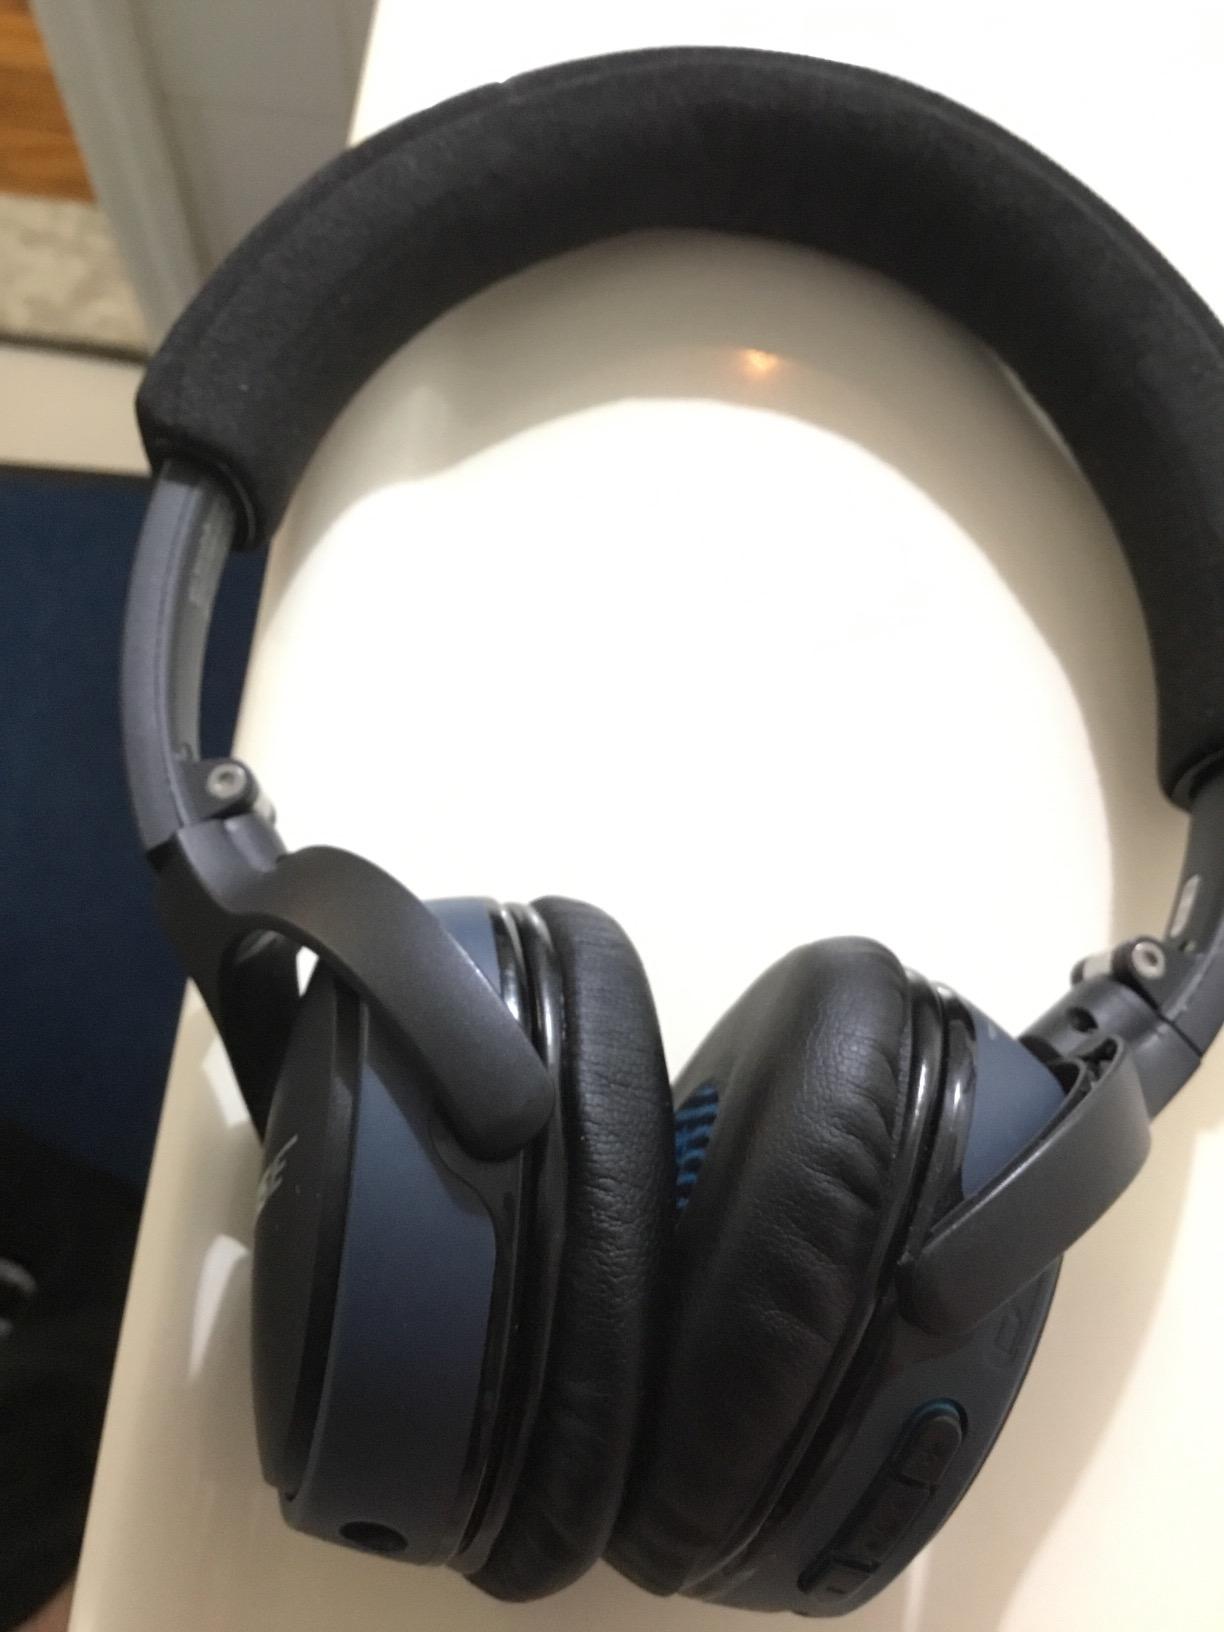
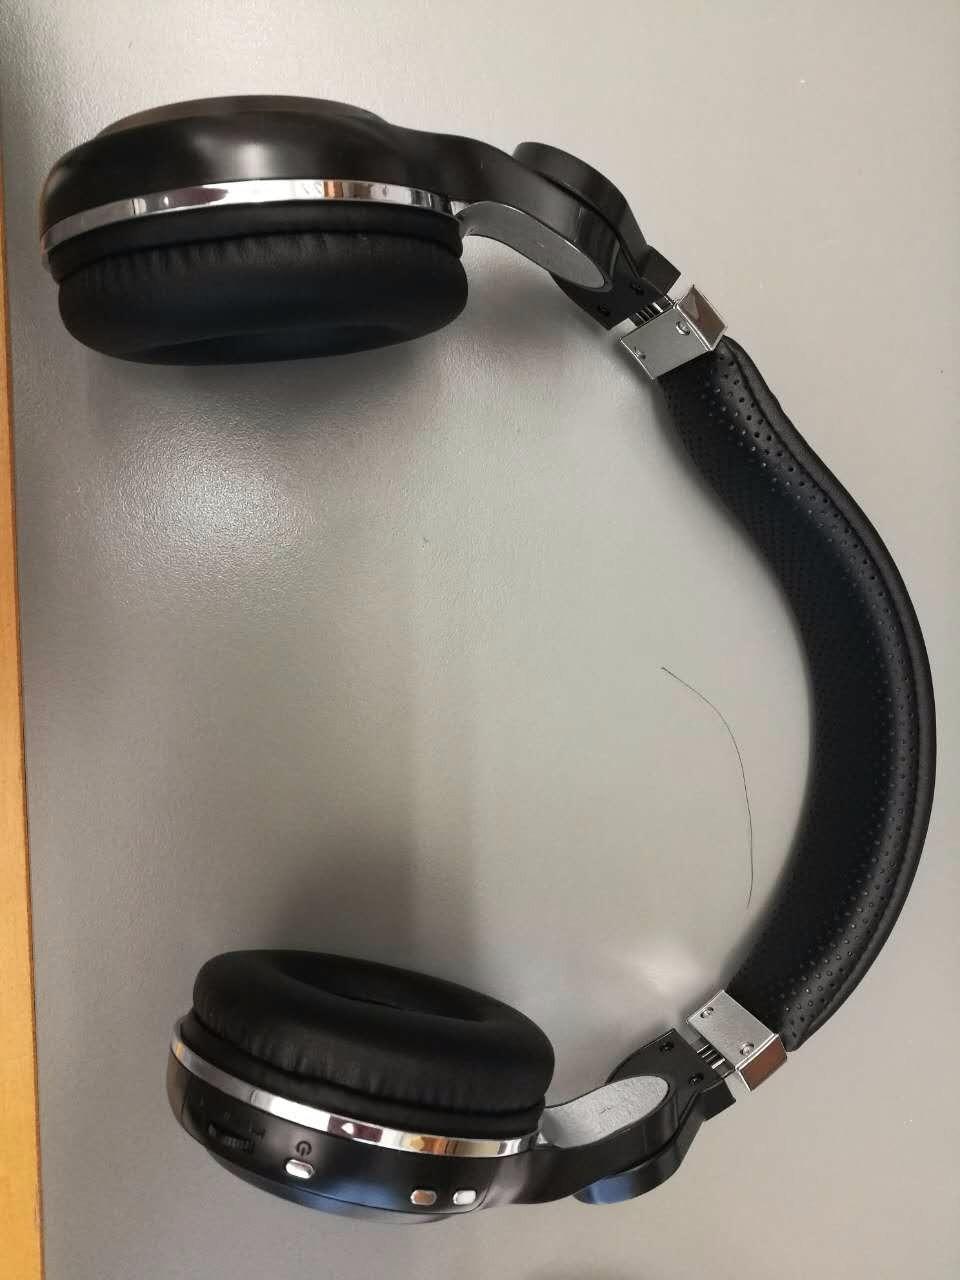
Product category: headphones
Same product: no